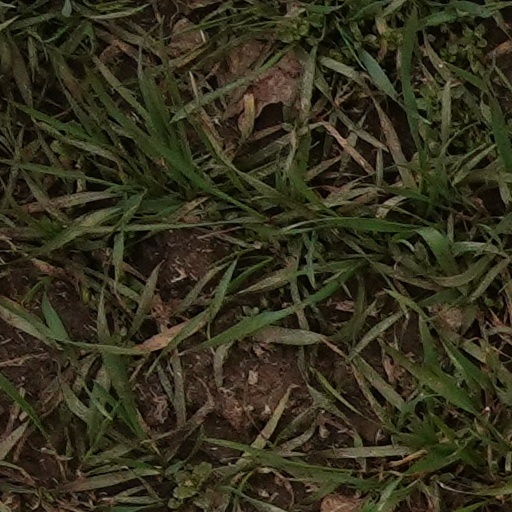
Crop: wheat